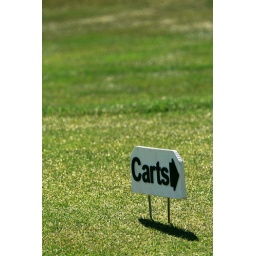
Golf cart directional sign in the grass